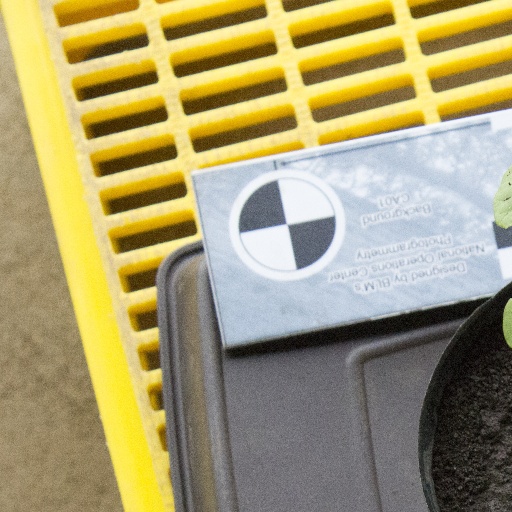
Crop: soybean